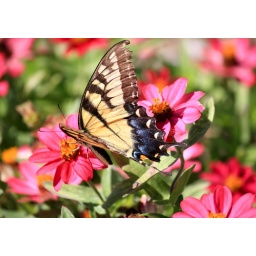
A yellow tiger swallow tail butterfly visiting some pink zinnia flowers (Zinnia angustifolia 'Profusion') in Lake Ridge, VA.